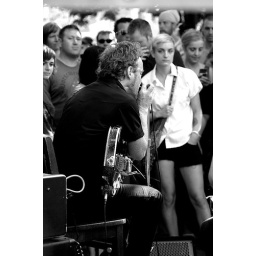
black eyed snakes for rock the block in front of fitger's